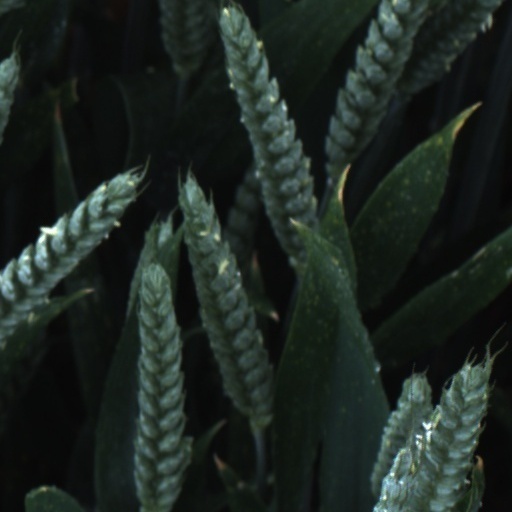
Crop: wheat